Bronislava Nijinska

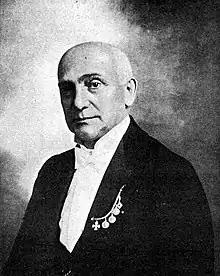
Enrico Cecchetti,St. Petersburg, c.1900

In the past Tomasz had forgone opportunities, turning down dance offers because of his family obligations. In 1897 near Saint Petersburg, Eleonora and Thomasz danced on stage together for the last time. He then continued on the road alone as a dancer. On a prior trip to Finland, he had become involved with another ballet dancer. Eventually this led to a permanent separation from his wife. His relationships with his children suffered; he saw them infrequently.